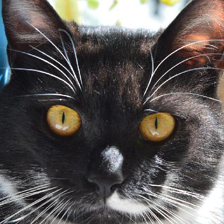
Label: animals